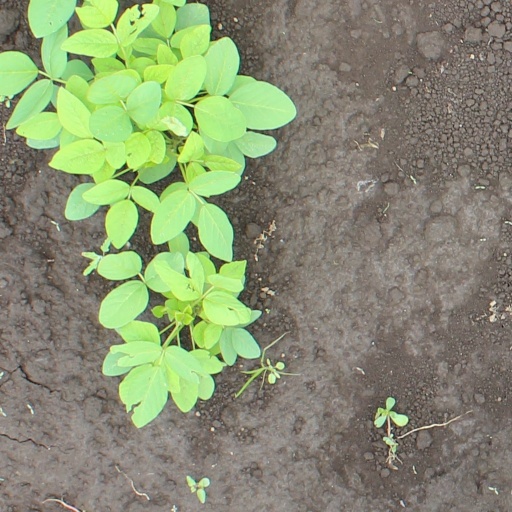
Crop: soybean